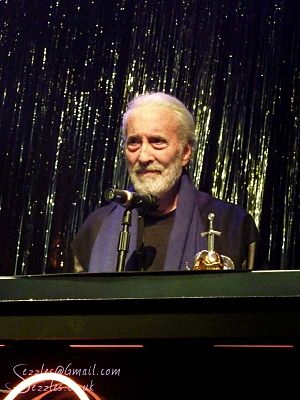
Charlemagne: By the Sword and the Cross / Personel
Christopher Lee ved modtagelsen af "Spirit of Metal" award til 2010 Metal Hammer Golden Gods awards ceremonien.
"Charlemagne: By the Sword and the Cross er et symfonisk metal konceptalbum af skuespiller og sanger Christopher Lee. Det blev udgivet d. 15. marts 2010. Det er Lees første fuldlængde album, efter tidligere at have arbejdet med bands som Rhapsody of Fire og Manowar. Albummet vandt ""Spirit of Metal""-prisen ved Metal Hammer Golden Gods Awards i 2010. Prisen blev givet af Tony Tommi fra Black Sabbath.